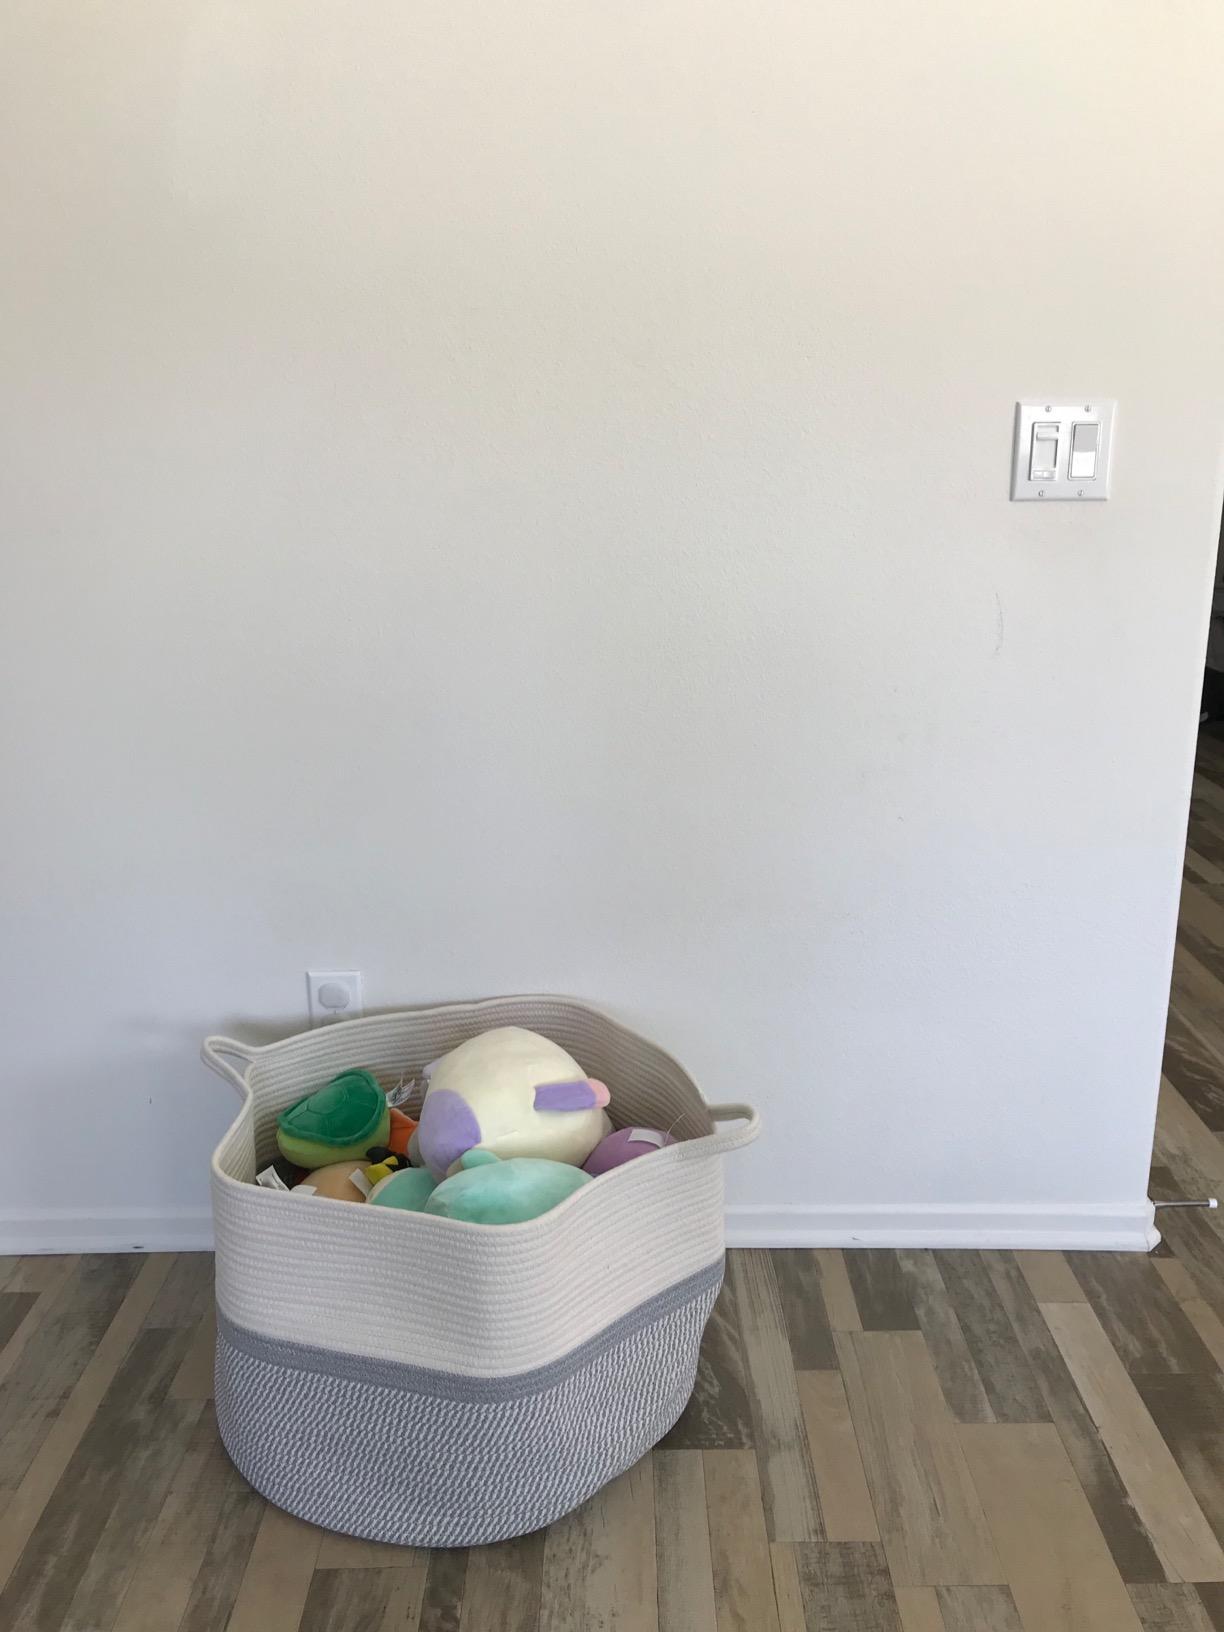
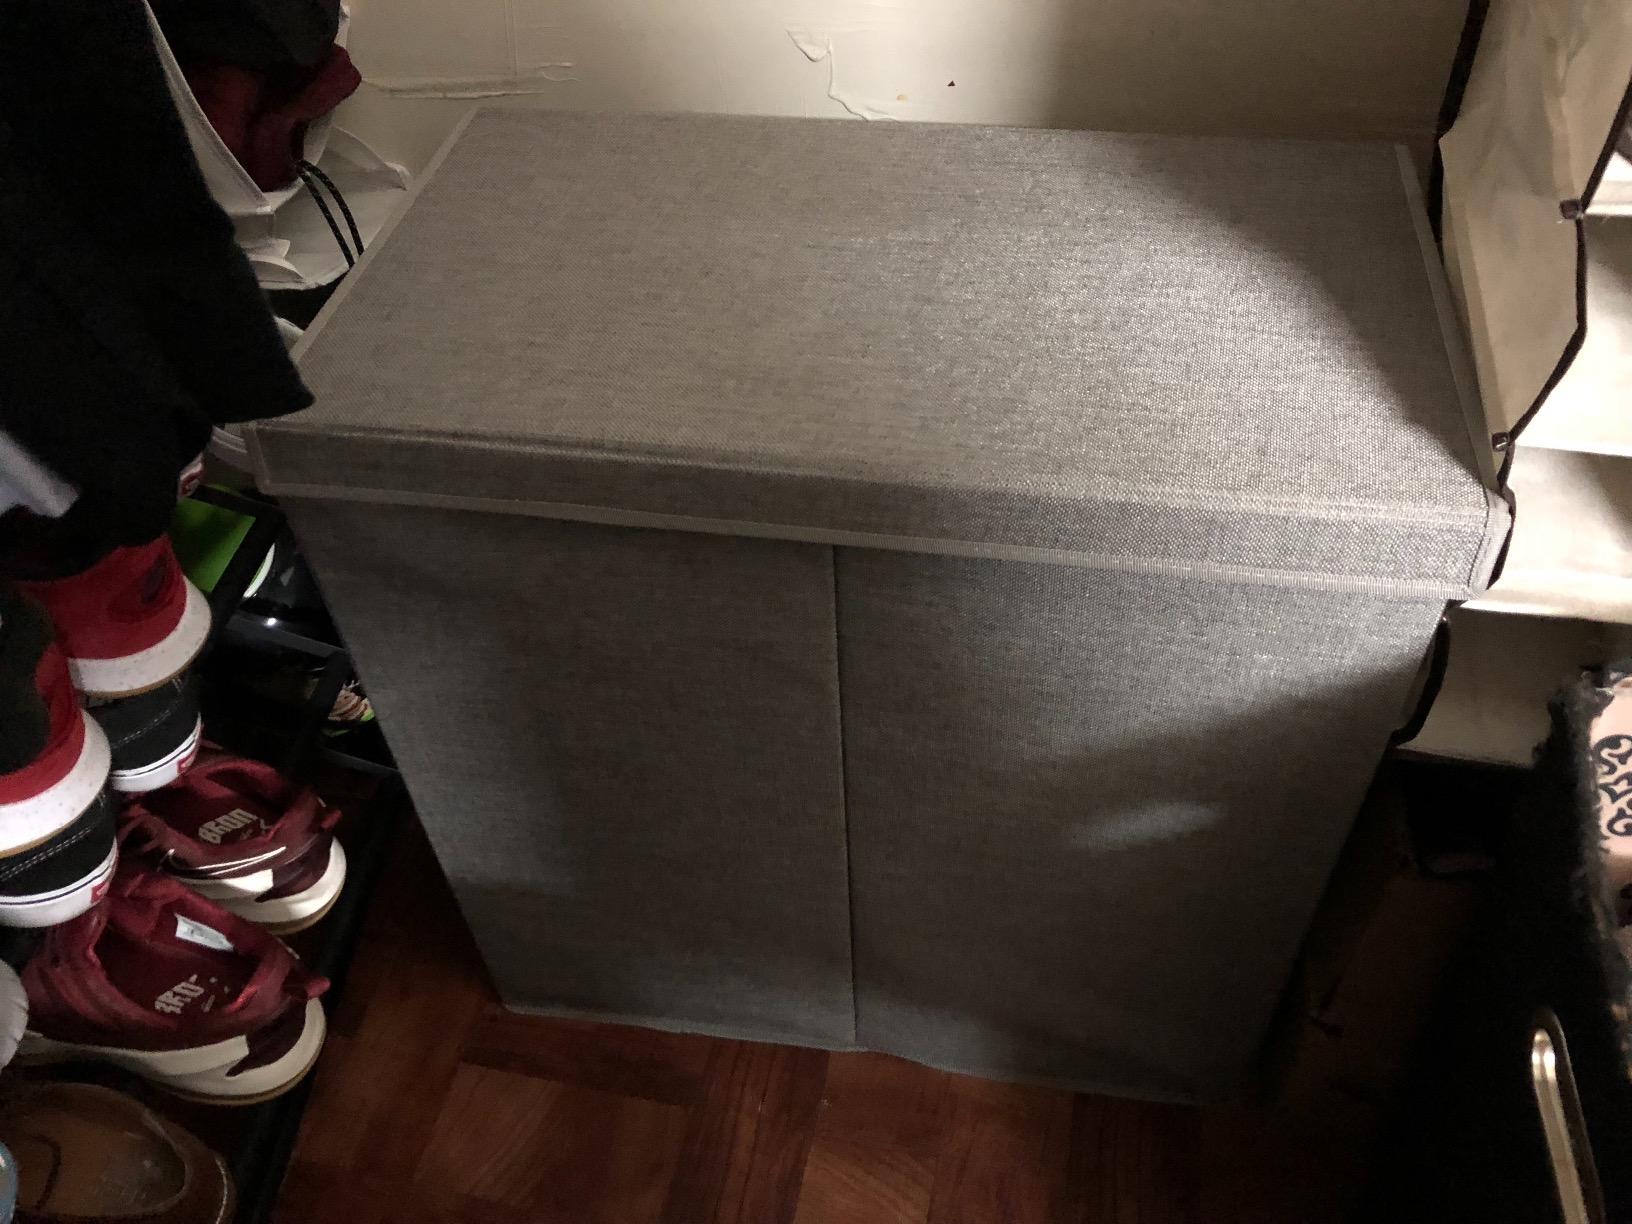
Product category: items_hamper
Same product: no